The Master and Margarita

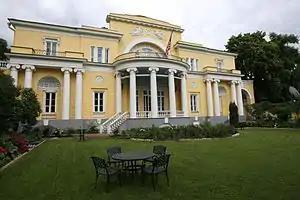
Spaso House

On 24 April 1935, Bulgakov was among the invited guests who attended the Spring Festival at Spaso House, the residence of the U.S. Ambassador to the Soviet Union, hosted by Ambassador William Bullitt. Critics believe Bulgakov drew from this extravagant event for his novel. In the middle of the Great Depression and Stalinist repression, Bullitt had instructed his staff to create an event that would surpass every other embassy party in Moscow's history. The decorations included a forest of ten young birch trees in the chandelier room; a dining room table covered with Finnish tulips; a lawn made of chicory grown on wet felt; a fishnet aviary filled with pheasants, parakeets, and one hundred zebra finches, on loan from the Moscow Zoo; and a menagerie including several mountain goats, a dozen white roosters, and a baby bear.